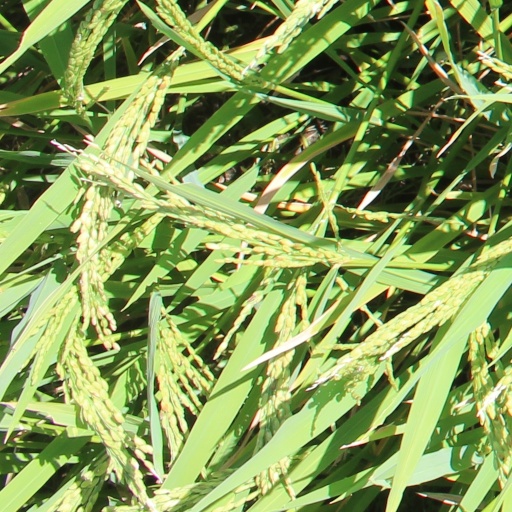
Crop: rice